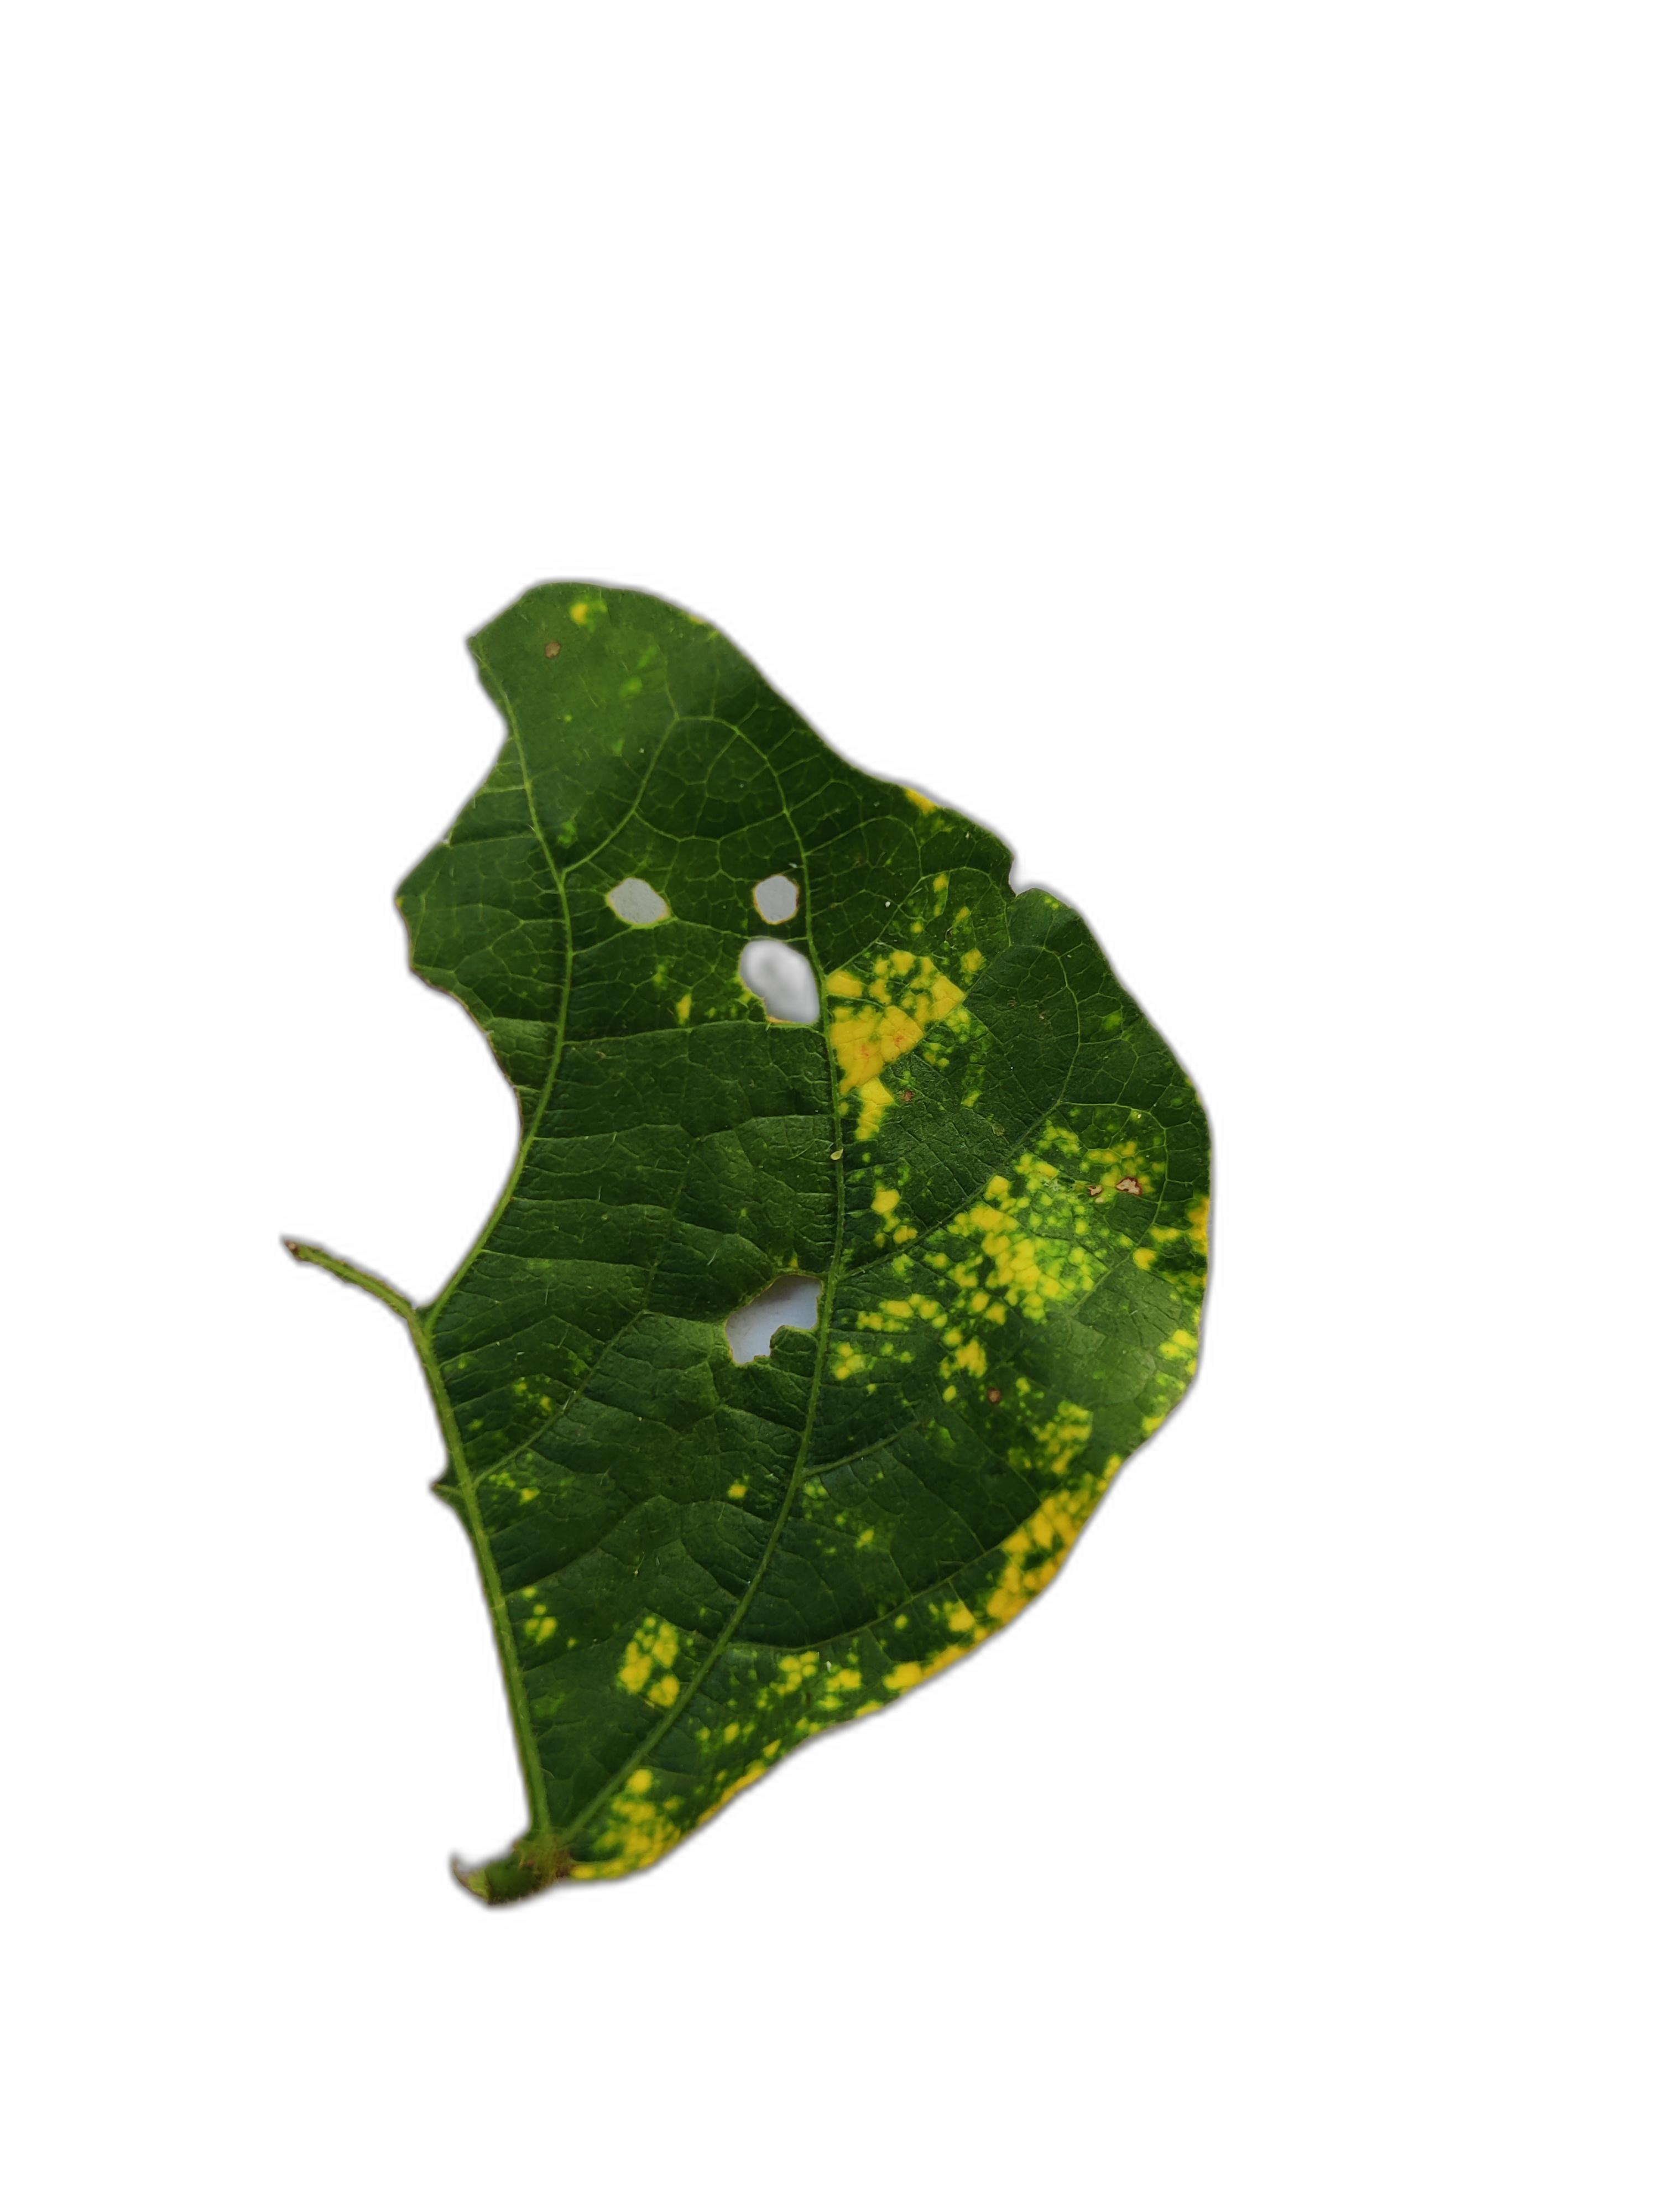
Label: Yellow Mosaic